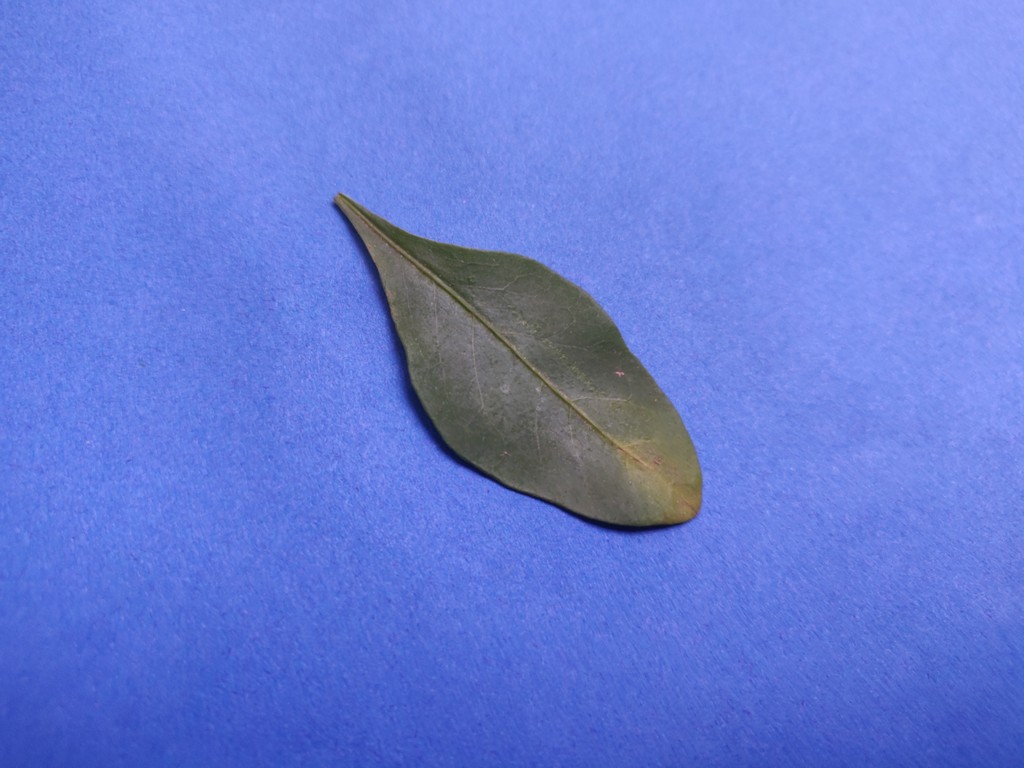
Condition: Unhealthy
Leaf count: single
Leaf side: front